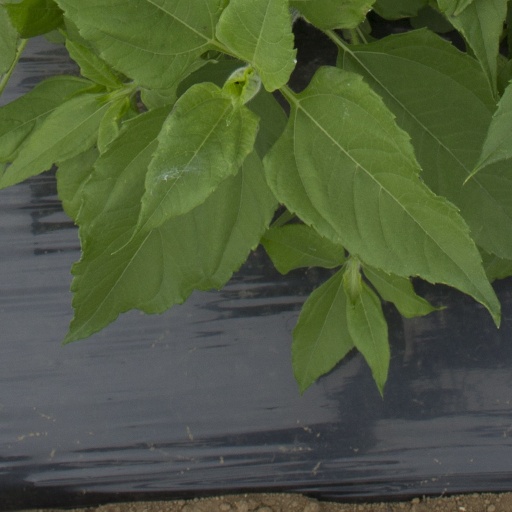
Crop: Jerusalem artichoke